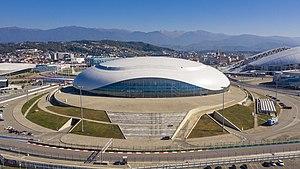
Le Palais des glaces Bolchoï — en russe : Большая ледовая арена — est une salle omnisports située à Adler, à Sotchi en Russie. Ouverte en 2012, c'est le site principal des épreuves de hockey sur glace aux Jeux olympiques de 2014. D'une capacité de 12 000 places, il a été conçu pour ressembler à une gouttelette d'eau gelée. Après les Jeux, la salle accueille diverses manifestations sportives et culturelles.